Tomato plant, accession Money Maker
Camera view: horizontal (90 deg, fisheye); turntable rotation: 240 degrees
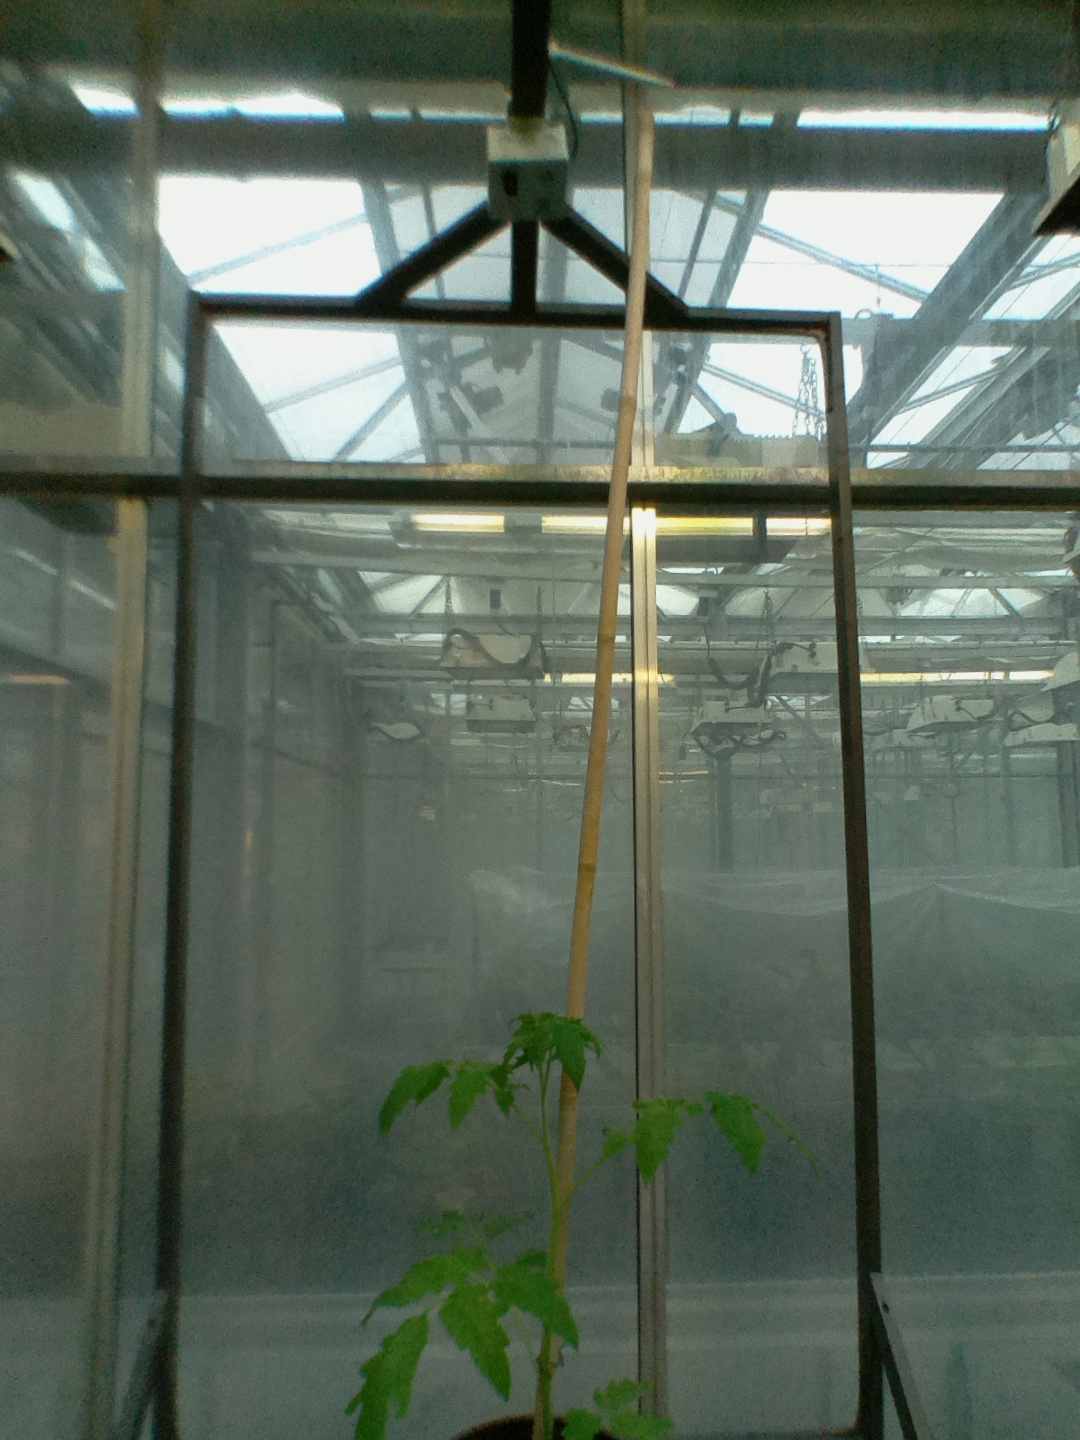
BBCH growth stage 13: 6 of true leaves visible